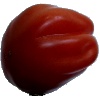
Label: tomato_heart